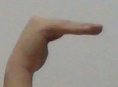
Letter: haa